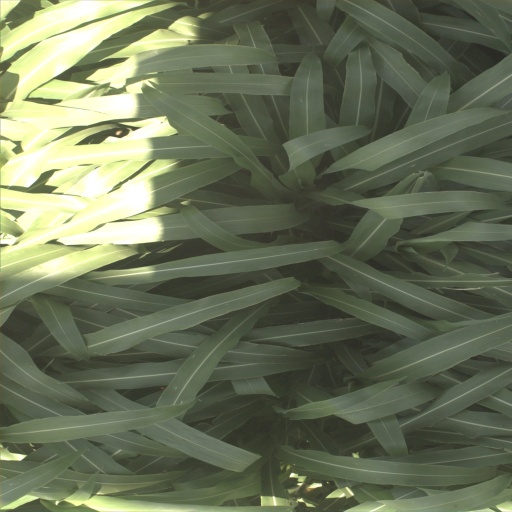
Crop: sorghum